History of Hong Kong (1800s–1930s)

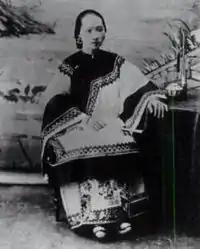
1890 woman in traditional dress

London saw the destruction of British products as an insult and sent the first expeditionary force to the region. The First Opium War (1839–1842) began at the hands of Captain Charles Elliot of the Royal Navy and Captain Anthony Blaxland Stransham of the Royal Marines. After a series of Chinese defeats, Hong Kong Island was occupied by the British on 20 January 1841. Commander (later Admiral) Edward Belcher, aboard HMS "Sulphur", landed in Hong Kong on 25 January 1841. Possession Street still exists to mark the event, with Belcher's Bay named after Belcher. Commodore Sir Gordon Bremer raised the Union Jack and claimed Hong Kong as a colony on 26 January 1841. He erected naval store sheds there in April 1841.